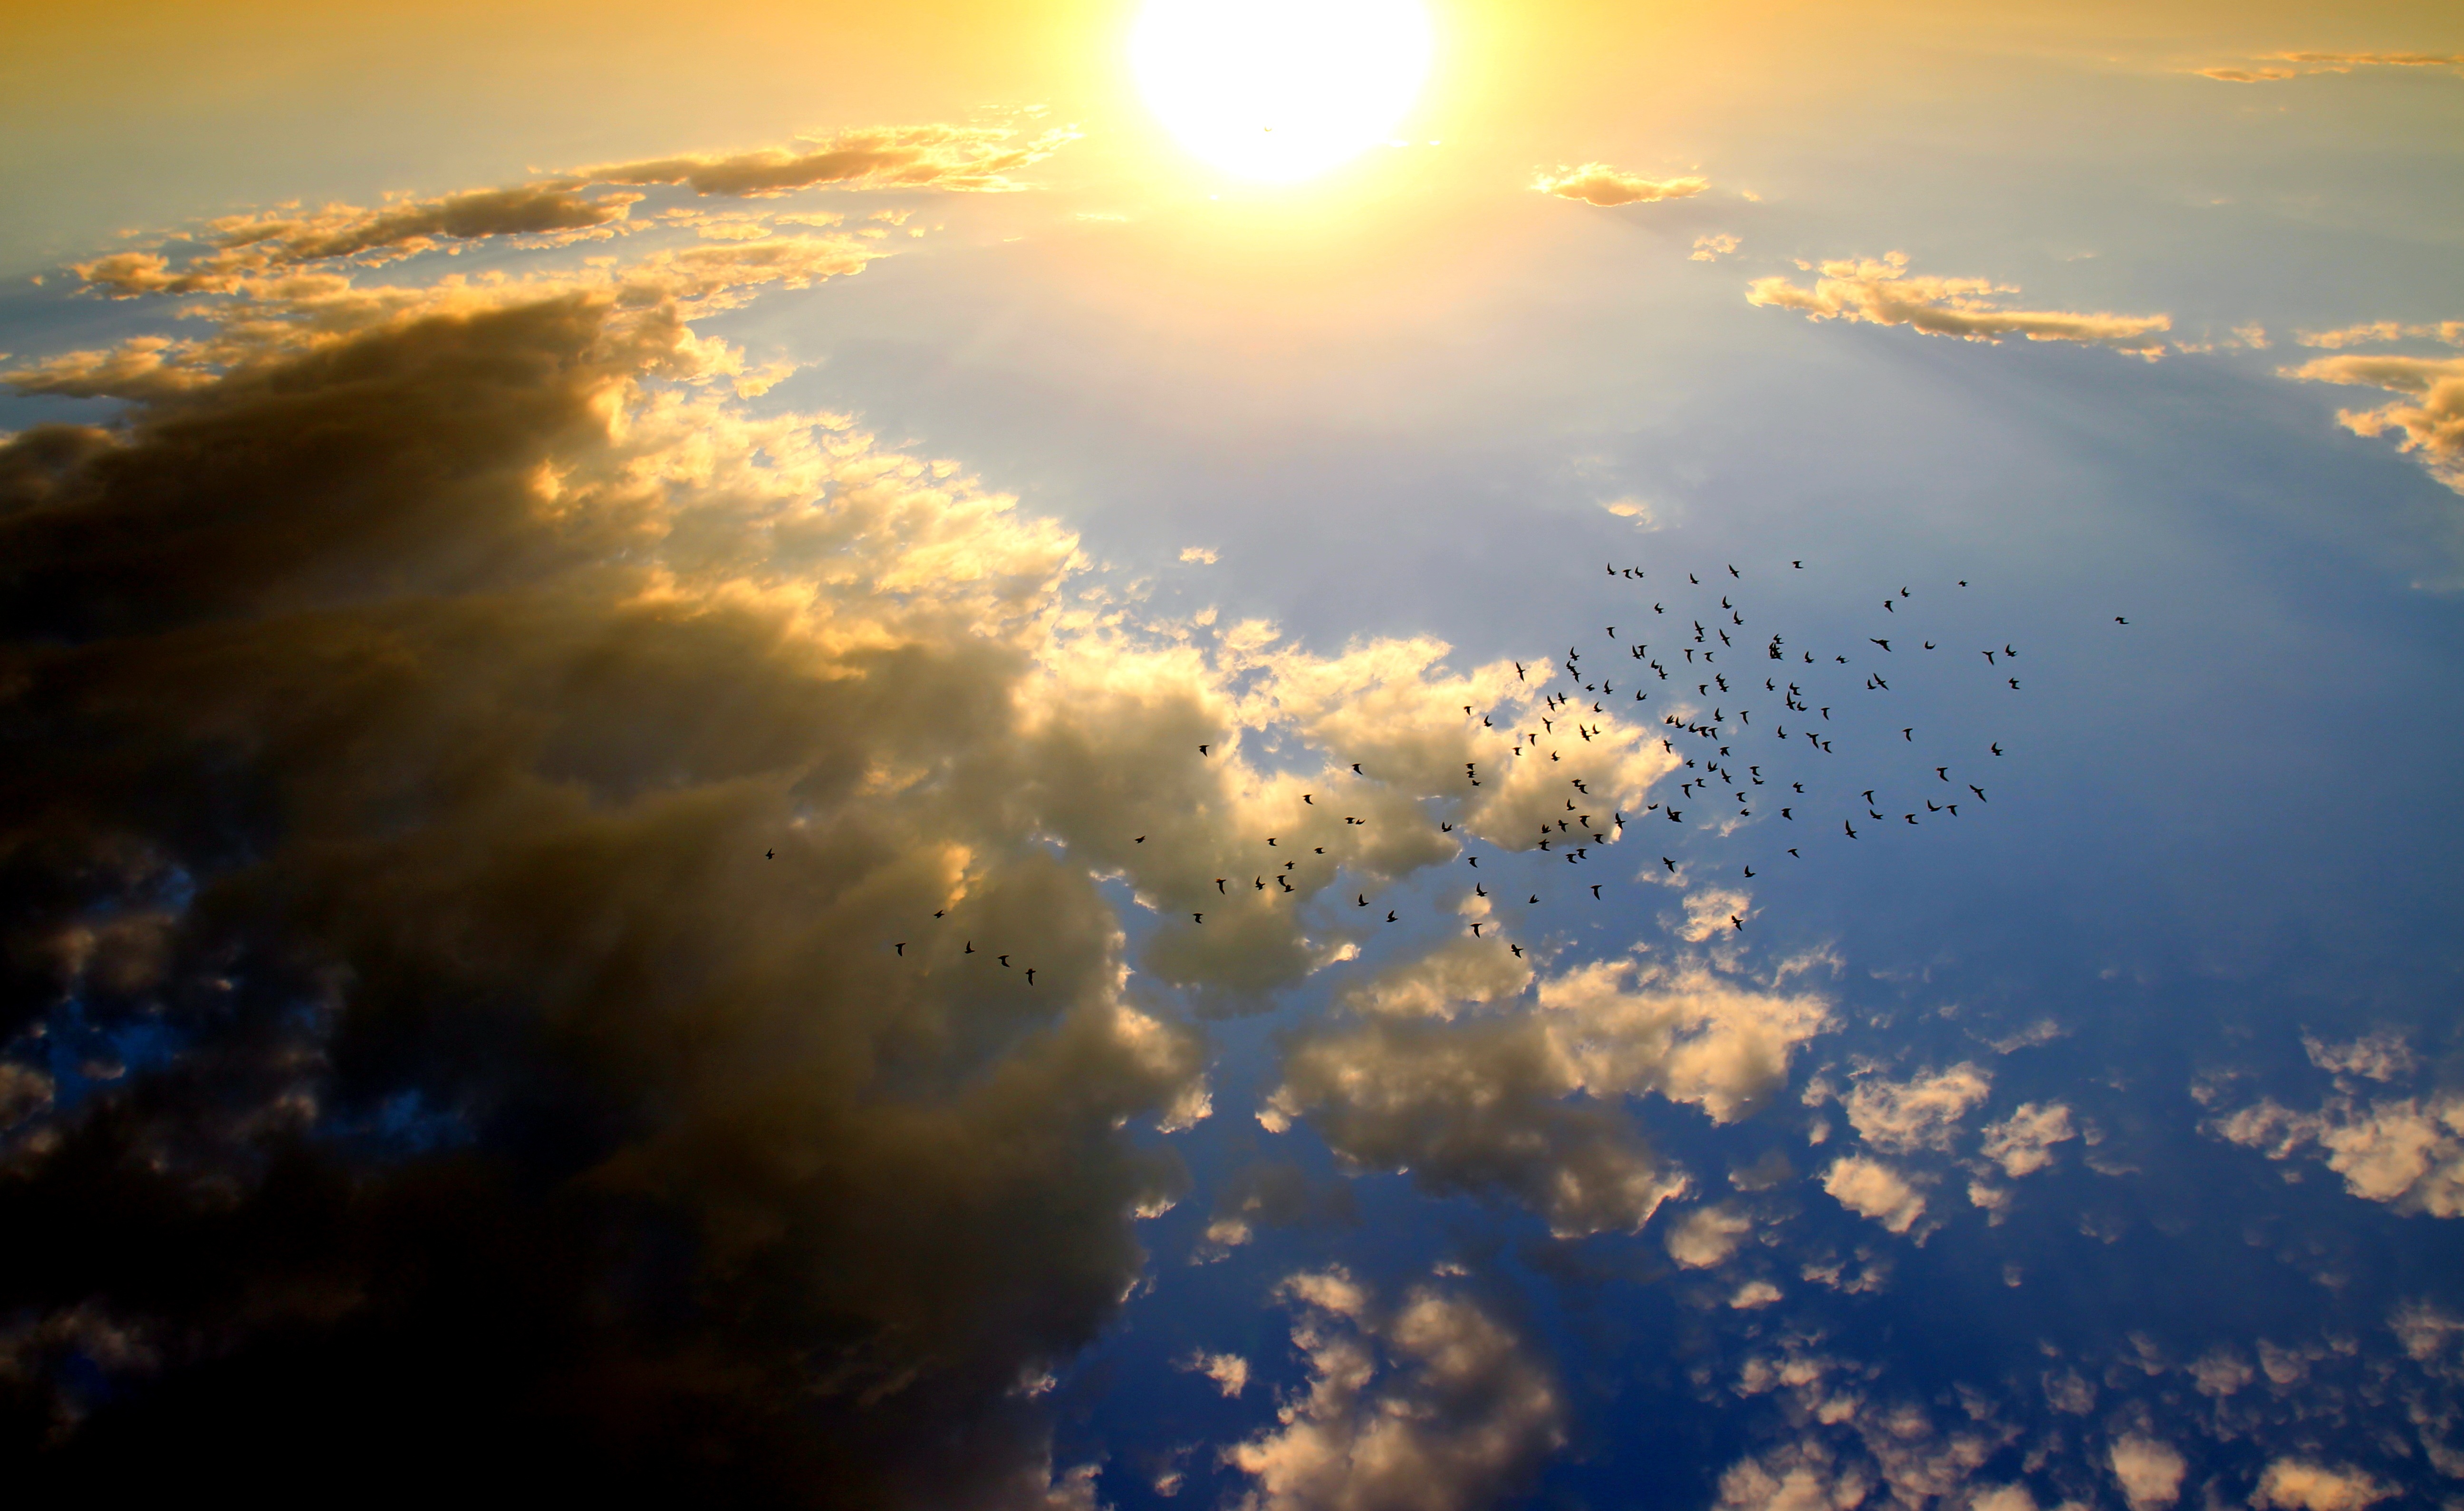
horizon, light, cloud, sky, sun, sunrise, sunset, sunlight, morning, dawn, atmosphere, flock, summer, dusk, evening, reflection, weather, outdoors, birds, clouds, daylight, bright, dramatic, astronomical object, meteorological phenomenon, atmosphere of earth